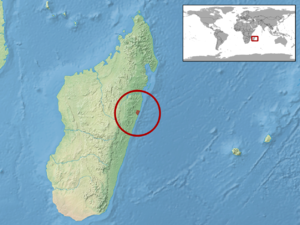
Phelsuma kely est une espèce de geckos de la famille des Gekkonidae.